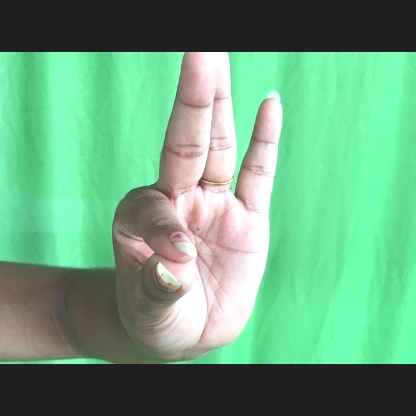
Mudra: Hamsasyam